The Decameron

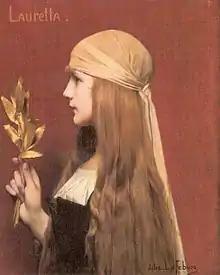
"Lauretta", one of the narrators of the "Decameron", painted by Jules Joseph Lefebvre

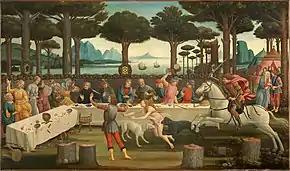
"The Banquet in the Pine Forest" (1482/3) is the third painting in Sandro Botticelli's series "The Story of Nastagio degli Onesti", which illustrates events from the Eighth Story of the Fifth Day.

In Italy during the time of the Black Death, a group of seven young women and three young men flee from plague-ridden Florence to a deserted villa in the countryside of Fiesole for two weeks. To pass the evenings, each member of the party tells a story each night, except for one day per week for chores, and the holy days during which they do no work at all, resulting in ten nights of storytelling over the course of two weeks. Thus, by the end of the fortnight they have told 100 stories.